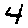
Label: 4